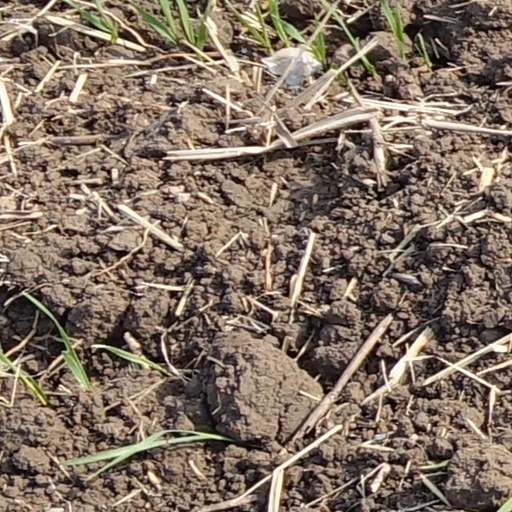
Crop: wheat